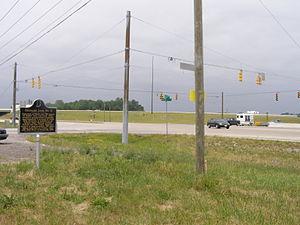
Le Wabash and Erie Canal est un ancien canal reliant les Grands Lacs à la rivière Ohio par l'intermédiaire d'une voie navigable artificielle. Le canal permettait des échanges commerciaux de la région des Grands Lacs jusqu'au golfe du Mexique. C'était le plus long canal d'Amérique du Nord.